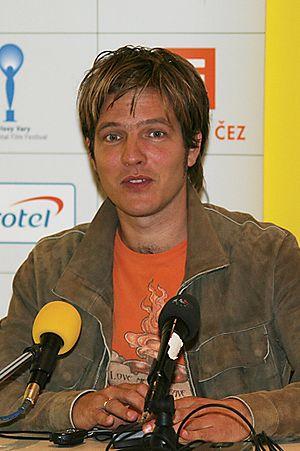
Le Canon de la culture danoise consiste en 108 œuvres d'exception censées représenter le cœur de la culture danoise, et réparties en huit catégories : architecture, arts plastiques, design, cinématographie, littérature, musique, spectacle vivant, et culture enfantine. Sur l'initiative du Ministre de la Culture Brian Mikkelsen en 2004, il fut mis au point par une série de comités sous les auspices du ministère de la Culture entre 2006 et 2007 comme "une collection et présentation des plus grands et plus importantes pièces de l'héritage culturel du Danemark". Chaque catégorie contient douze œuvres.